Trivial name

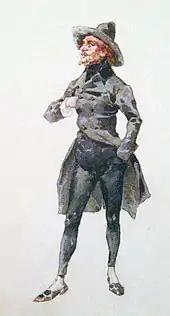
The antibiotic rudolphomycin is named after the character Rodolfo from the opera "La Bohème".

The bohemic acid complex is a mixture of chemicals obtained through fermentation of a species of actinobacteria. In 1977 the components were isolated and have been found useful as antitumor agents and anthracycline antibiotics. The authors named the complex (and one of its components, bohemamine) after the opera "La bohème" by Puccini, and the remaining components were named after characters in the opera: alcindoromycin (Alcindoro), collinemycin (Colline), marcellomycin (Marcello), mimimycin (Mimi), musettamycin (Musetta), rudolphomycin (Rodolfo) and schaunardimycin (Schaunard). However, the relationships between the characters do not correctly reflect the chemical relationships.